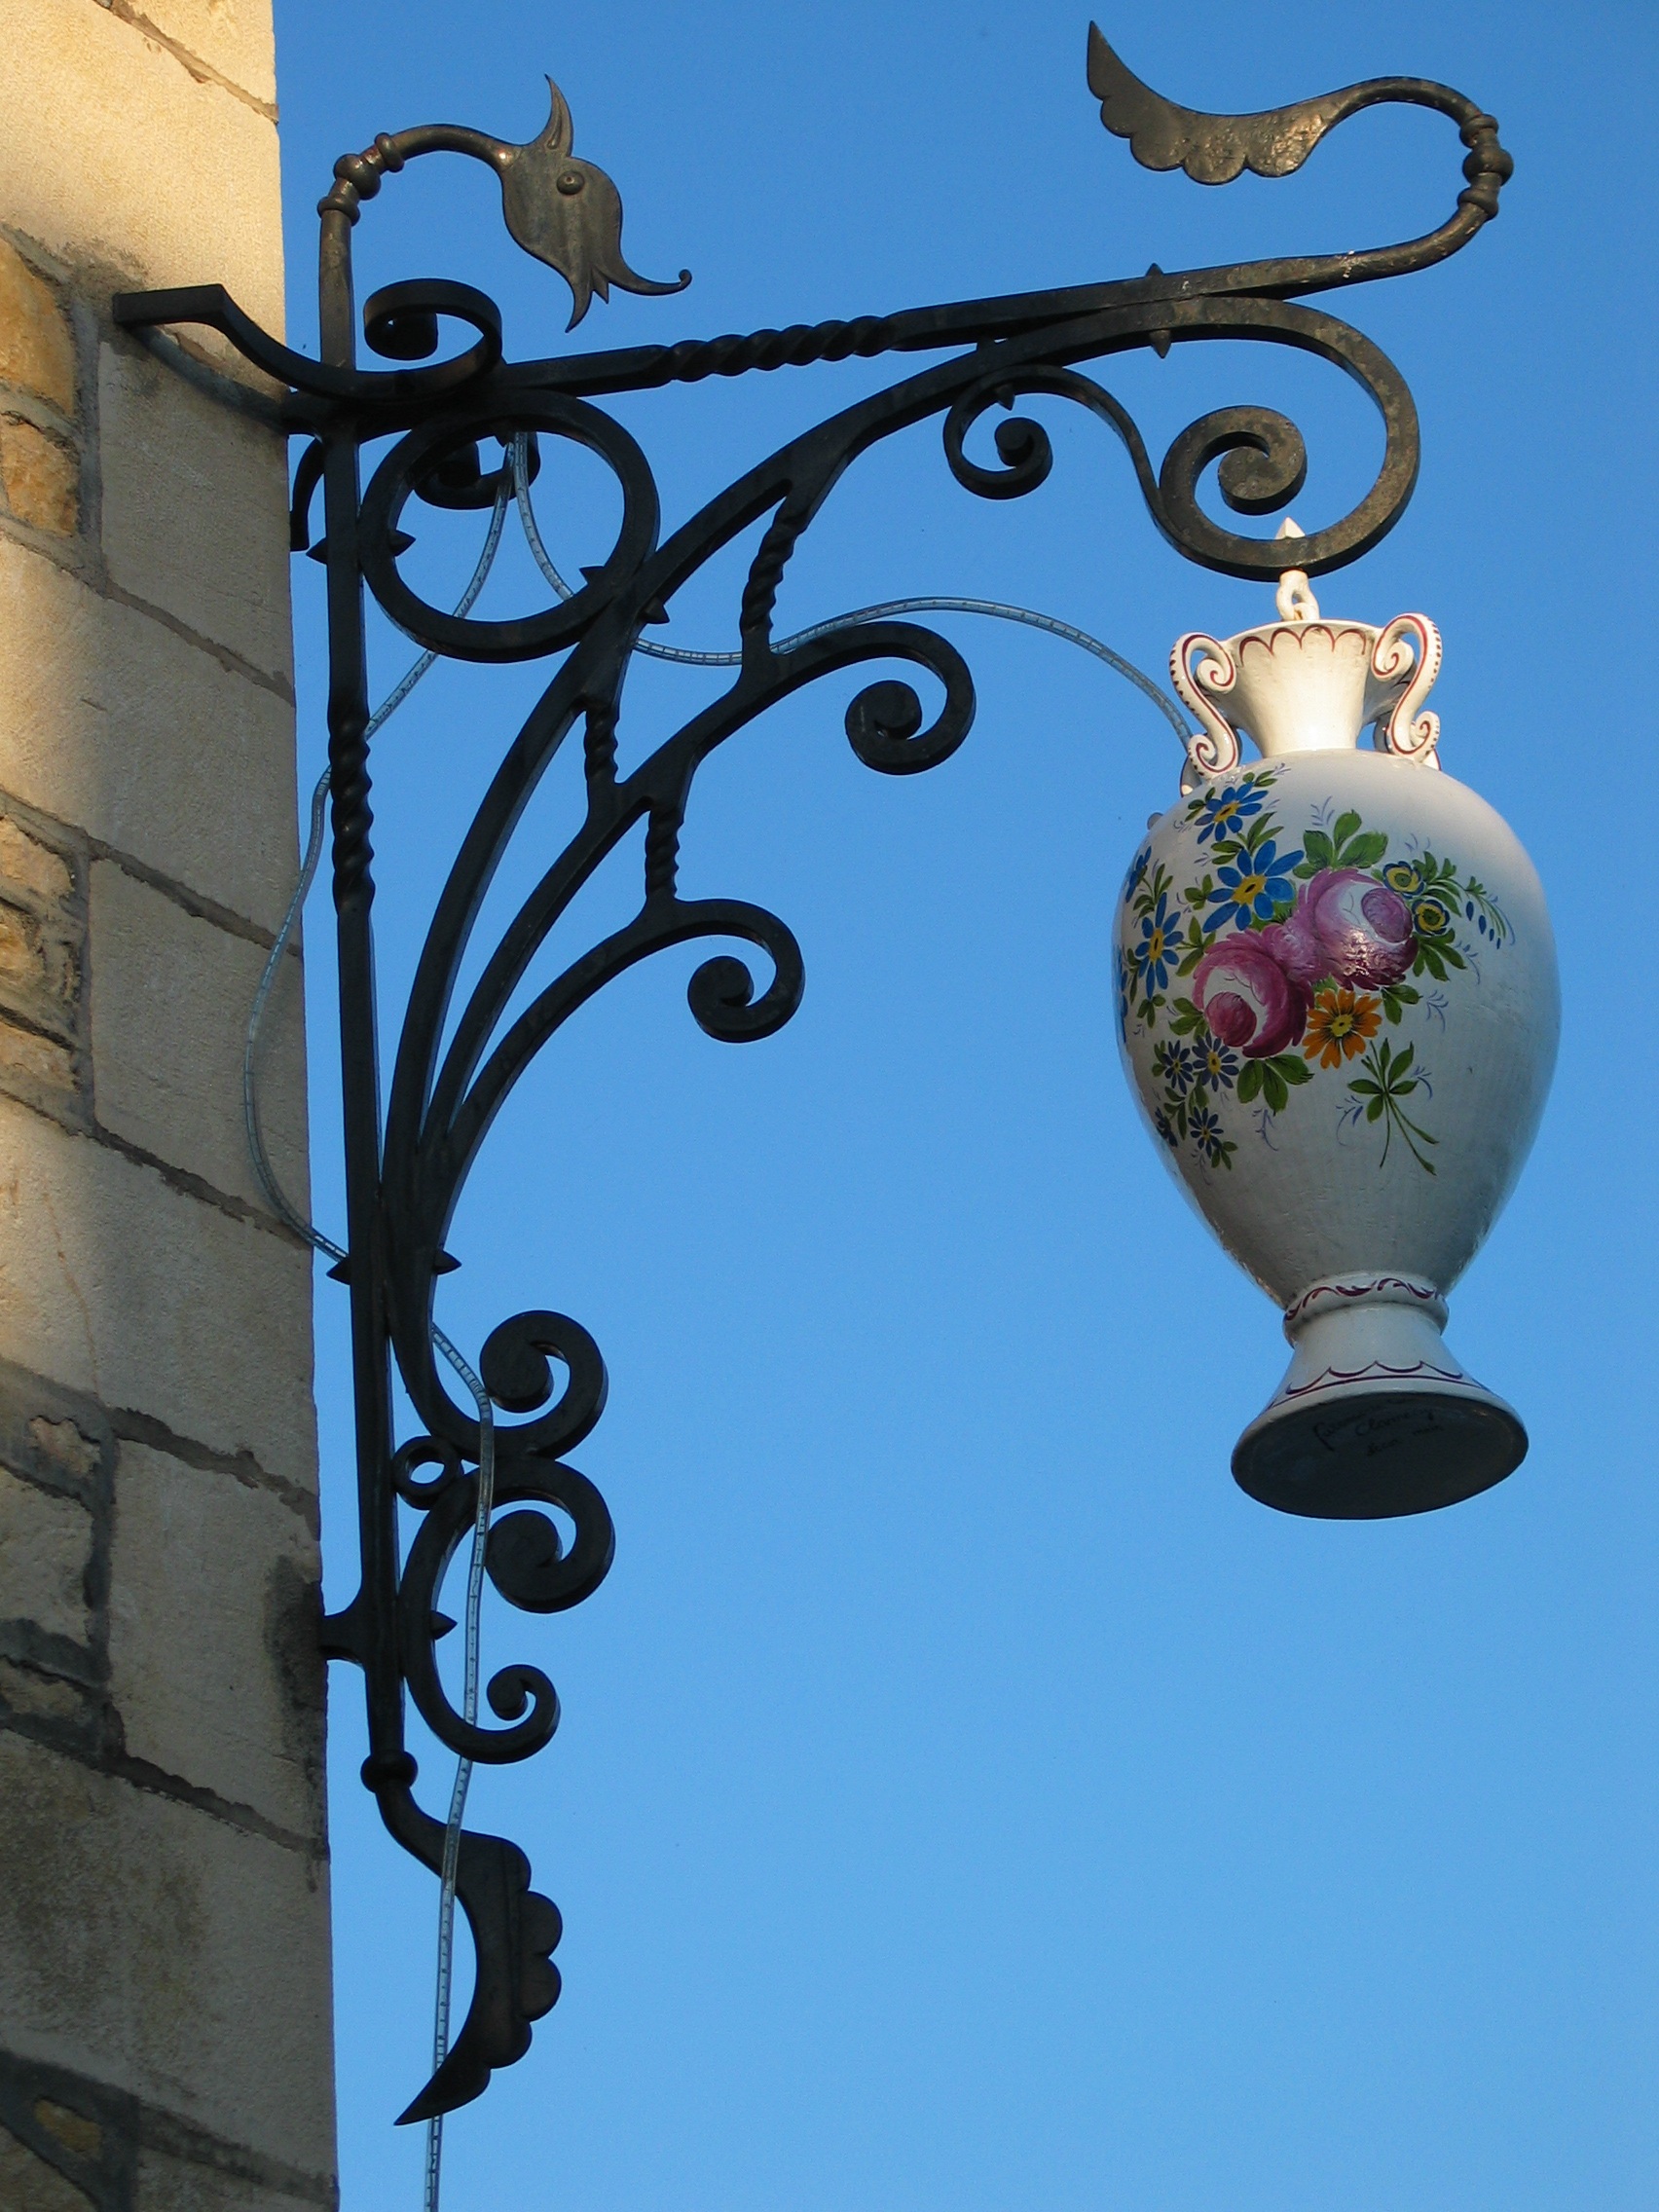
branch, flower, glass, advertising, bouquet, vase, blue, street light, lighting, jug, shield, light fixture, iron, wrought iron